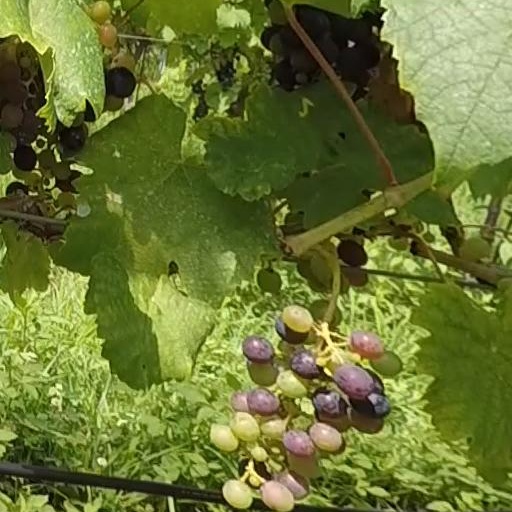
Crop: grape